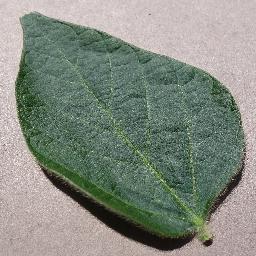
Label: Soybean___healthy